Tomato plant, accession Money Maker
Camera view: horizontal (90 deg, fisheye); turntable rotation: 270 degrees
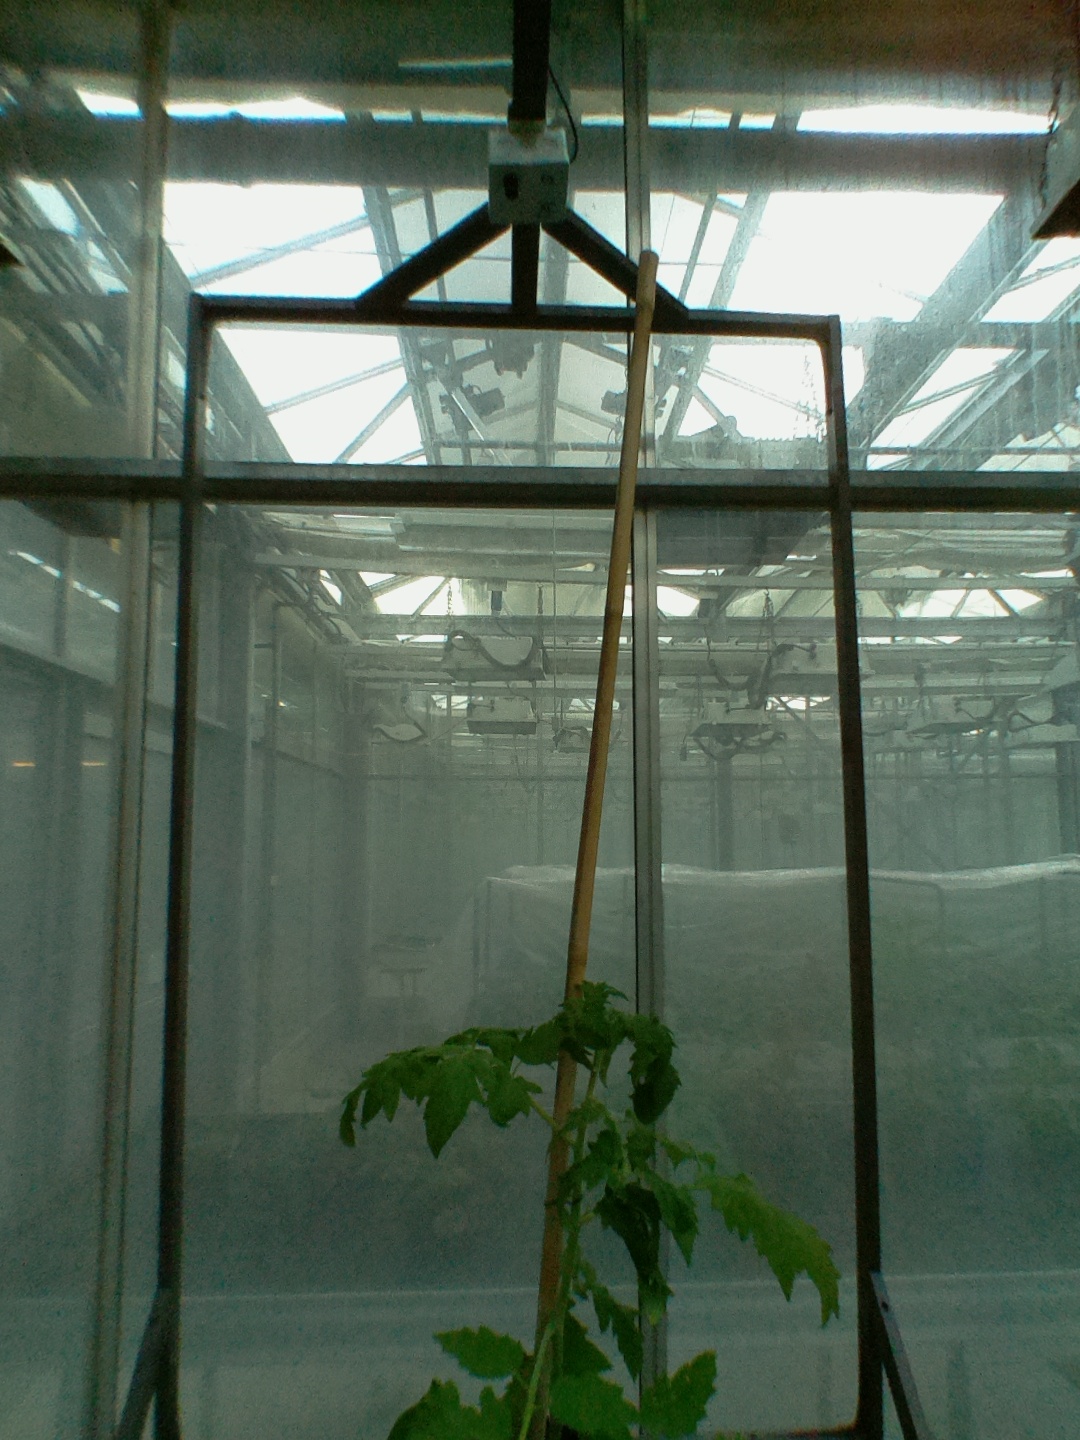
BBCH growth stage 14: 8 of true leaves visible